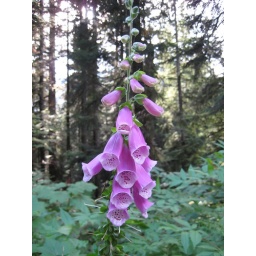
We some some interesting flowers along the road near the trail and ended up taking a few photos